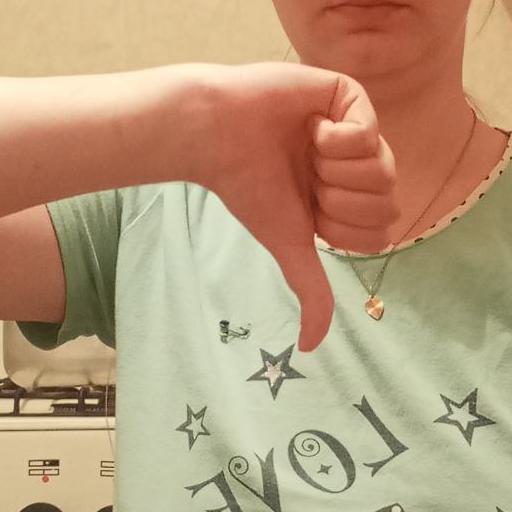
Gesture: dislike